Wilen railway station

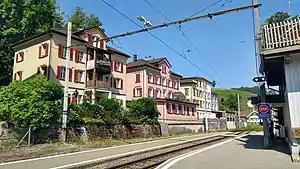
The station platform in 2018

Wilen railway station, also known as Herisau Wilen, is a railway station in the municipality of Herisau, in the Swiss canton of Appenzell Ausserrhoden. It is located on the Gossau–Wasserauen line of Appenzell Railways.